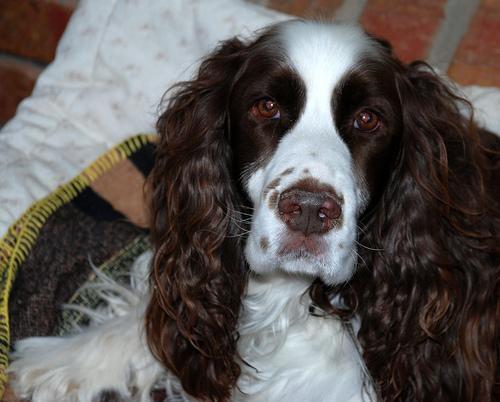
English_springer